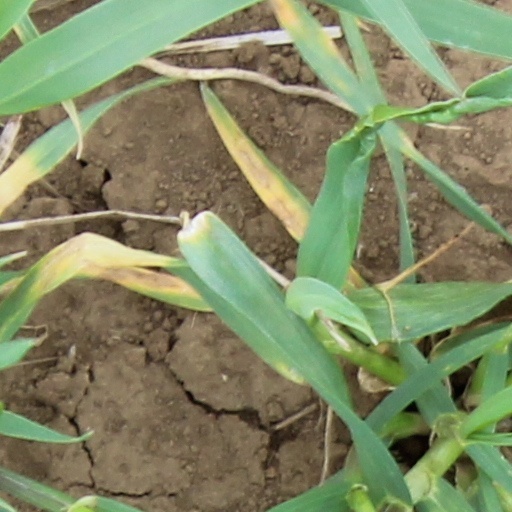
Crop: wheat